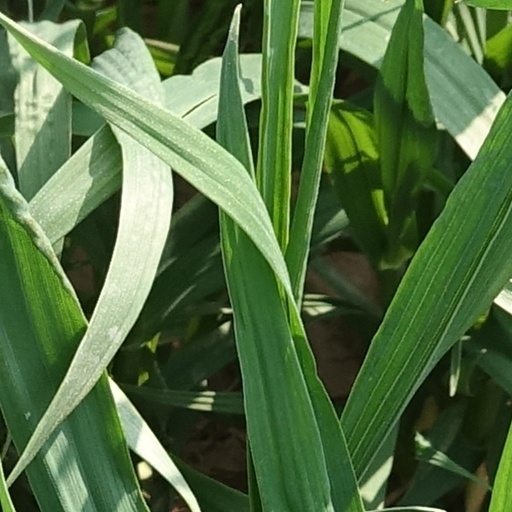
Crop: wheat